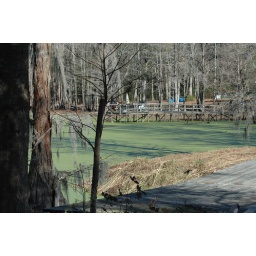
green water in the south surronds the trees